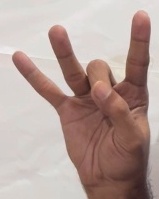
ASL sign: 8